Aeroméxico Connect Flight 2431

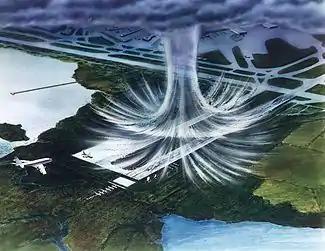
Illustration of a microburst. The air moves in a downward motion until it hits ground level. It then spreads outward in all directions.

Shortly after the crash, the DGAC announced that it had formed commission to investigate the crash. The commission received assistance from the US National Transportation Safety Board and the US Federal Aviation Administration. Additional assistance was provided by Embraer SA, who had built the aircraft, and General Electric Co., who had built the engines on the aircraft. Investigators quickly located the flight data recorders for the aircraft and found them to be in perfect condition.